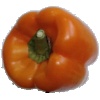
Label: Pepper Orange 1